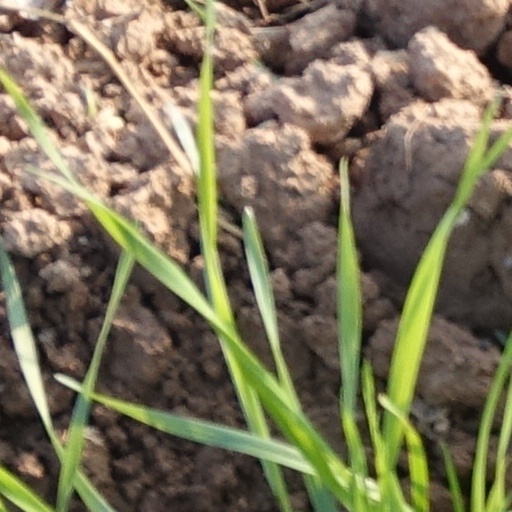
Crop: wheat